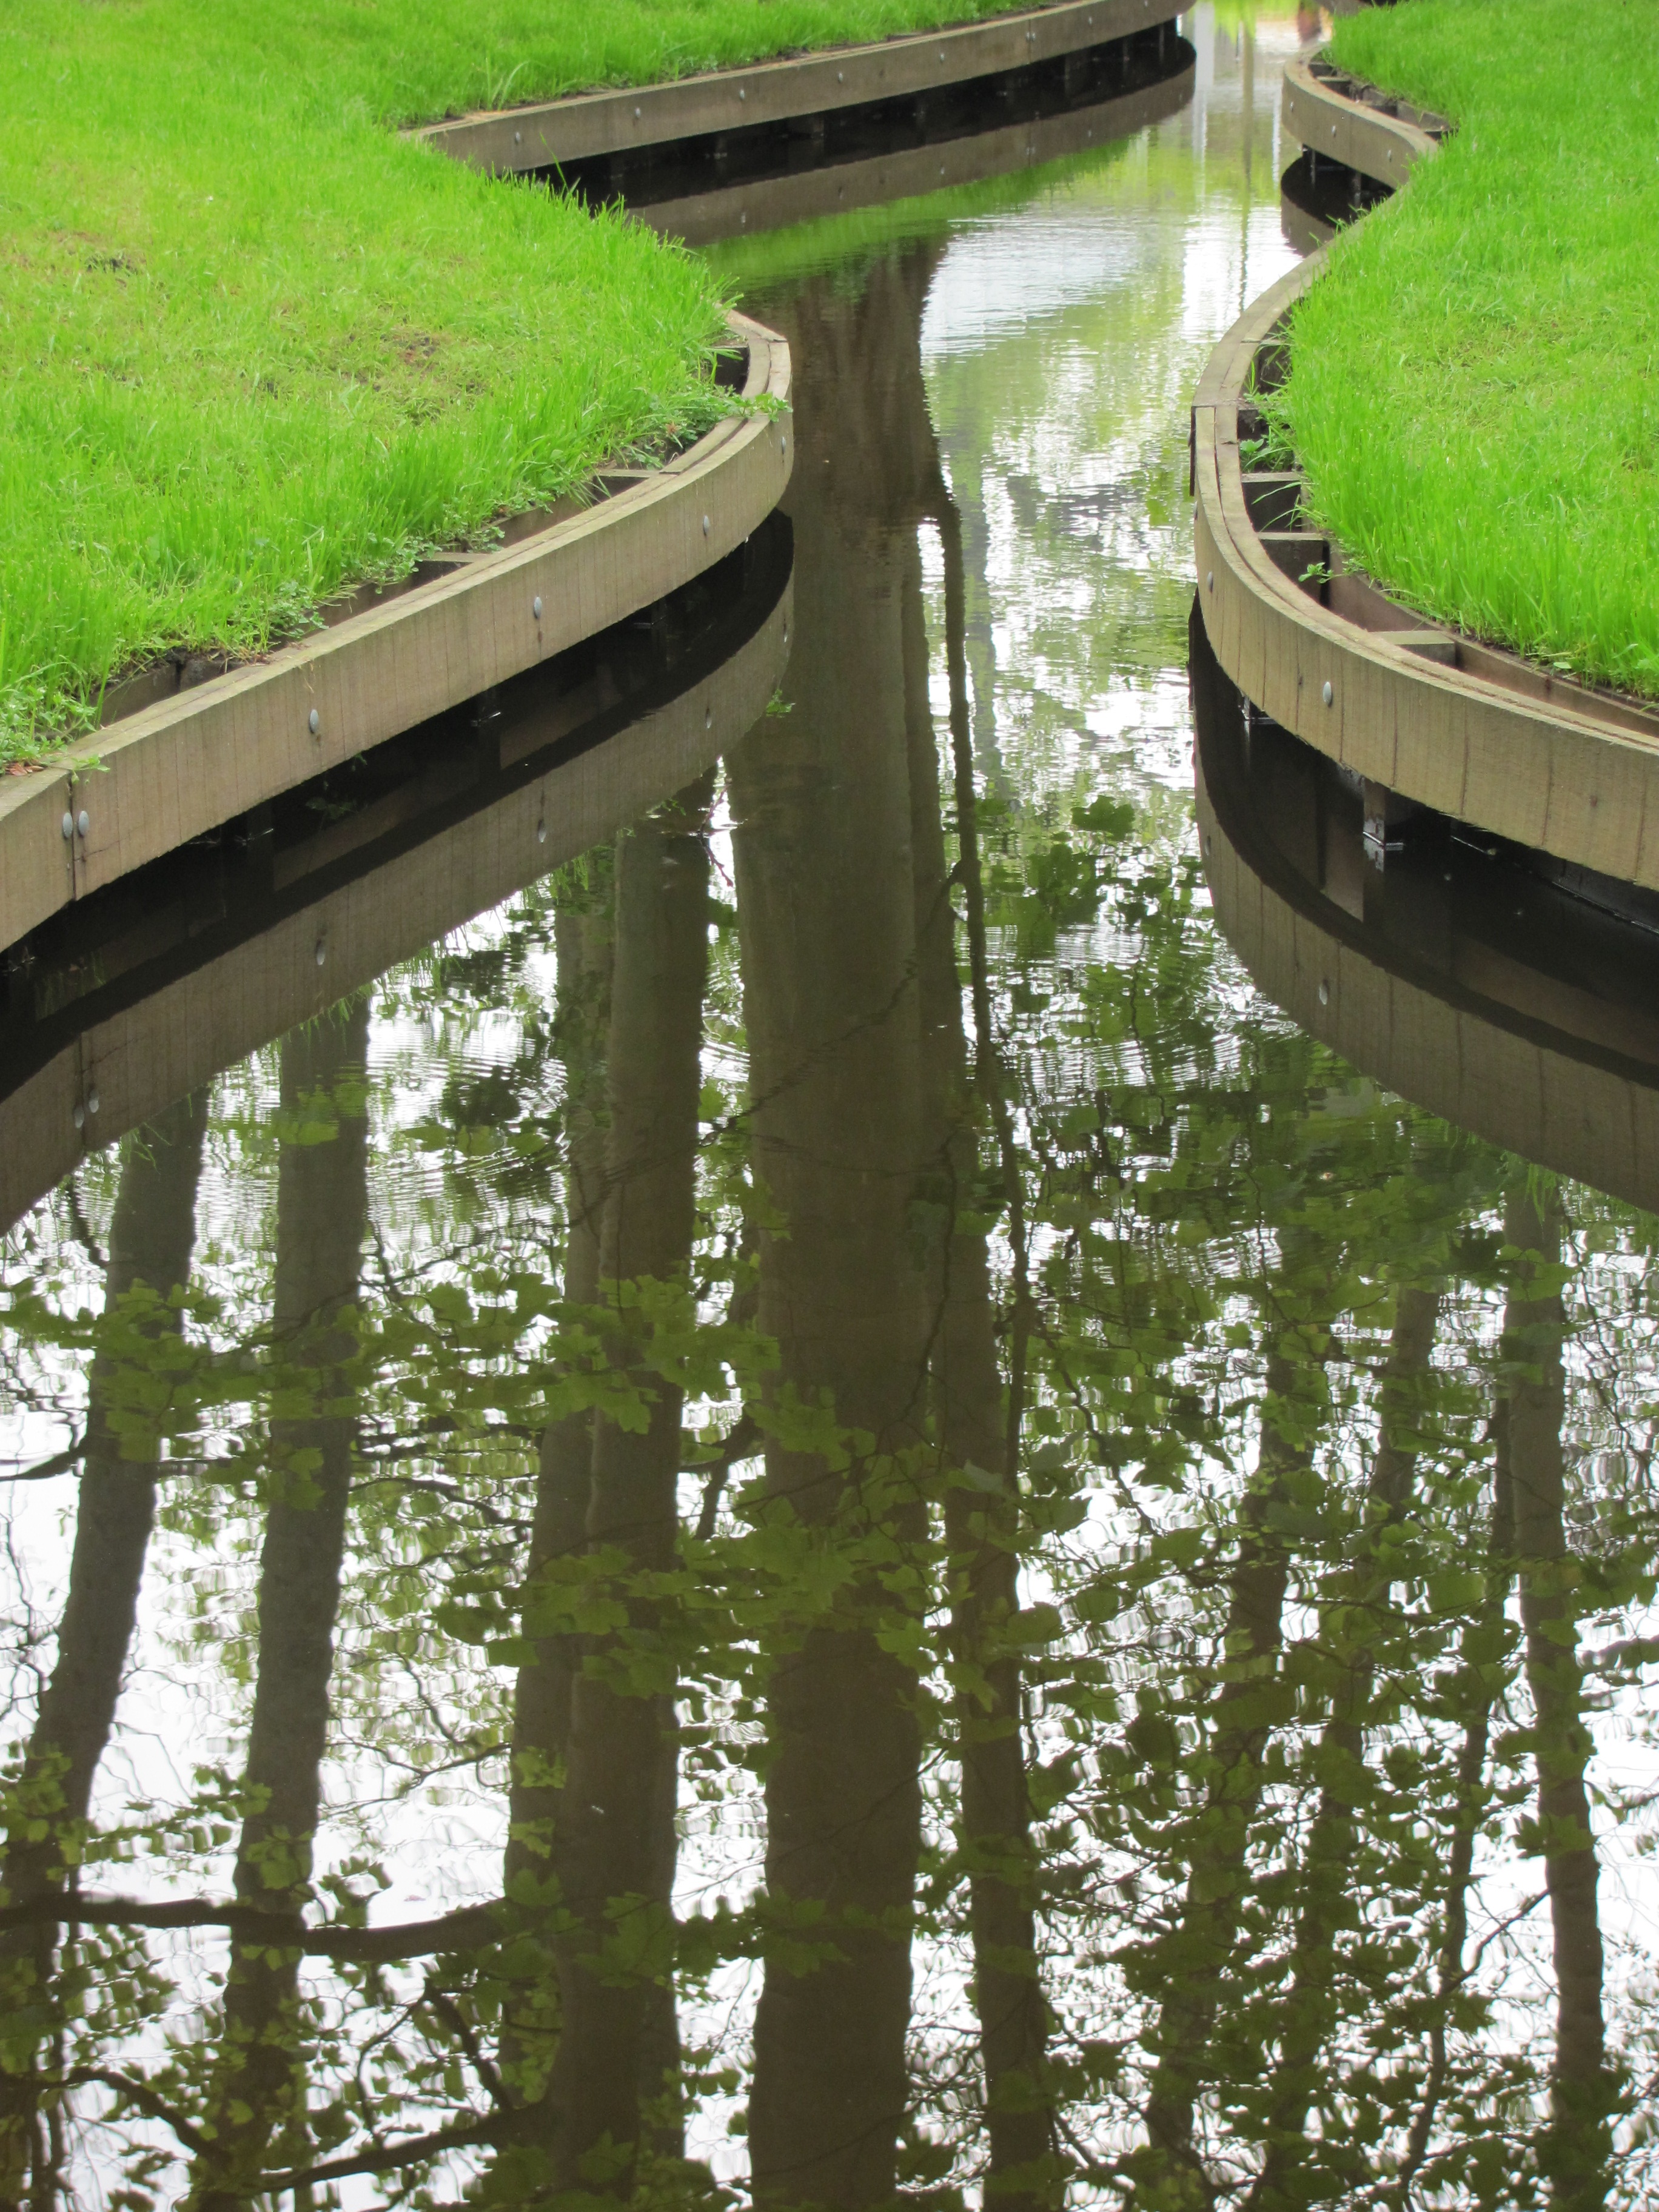
tree, water, nature, forest, grass, leaf, river, canal, walkway, pond, green, reflection, park, garden, waterway, amsterdam, wetland, channel, habitat, mirroring, rural area, green area, natural environment, woody plant